Missionary

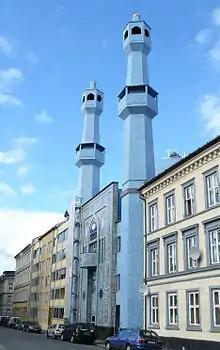
The World Islamic Mission's mosque in Oslo, Norway

The Church of Jesus Christ of Latter-day Saints (LDS Church) has an active missionary program. Young men between the ages of eighteen and twenty-five are encouraged to prepare themselves to serve a two-year, self-funded, full-time proselytizing mission. Young women who desire to serve as missionaries can serve starting at the age of nineteen, for one and a half years. Retired couples also have the option of serving a mission. Missionaries typically spend two weeks in a Missionary Training Center (or two to three months for those learning a new language) where they study the scriptures along with the Book of Mormon, learn new languages when applicable, prepare themselves to teach the Gospel of Jesus Christ, and learn more about the culture and the people they live among. As of December 2019, the LDS Church had over 67,000 full-time missionaries worldwide and over 31,000 Service Missionaries.